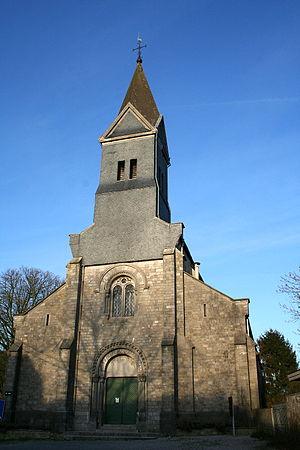
Maffe (Belgique), l’église Saint-Léger (1873-1874).
Maffe est une section de la commune belge de Havelange située en Région wallonne dans la province de Namur.